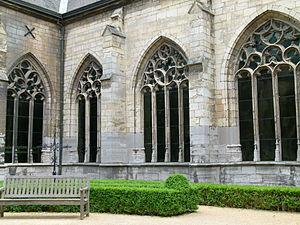
La basilique Notre-Dame ou basilique Notre-Dame-de-l’Assomption est une basilique située dans la ville de Maastricht. Elle se trouve au numéro 9 de la place du même nom.
Le gothique mosan est le nom d'un style local de l'architecture gothique qui s'est développé dans la principauté de Liège du XIIIᵉ au XVIᵉ siècle.